PG Era

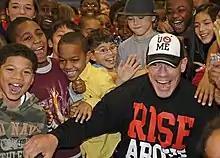
John Cena, seen here with child fans, was the face of the company during the PG Era, despite being unpopular with some older fans

WWE promoter Vince McMahon states that the Attitude Era of the late 1990s and early 2000s was the result of competition from WCW and forced the company to "go for the jugular". Due to WCW's demise in 2001, McMahon says that they "don't have to" appeal to viewers in the same way and that during the "far more scripted" PG Era, WWE could "give the audience what they want in a far more sophisticated way". WWE says that the move to PG cut the "excess" of the Attitude Era and "ushered in a new era of refined and compelling storytelling". John Cena was face of the company during this time, despite receiving a mixed reception from the audience.